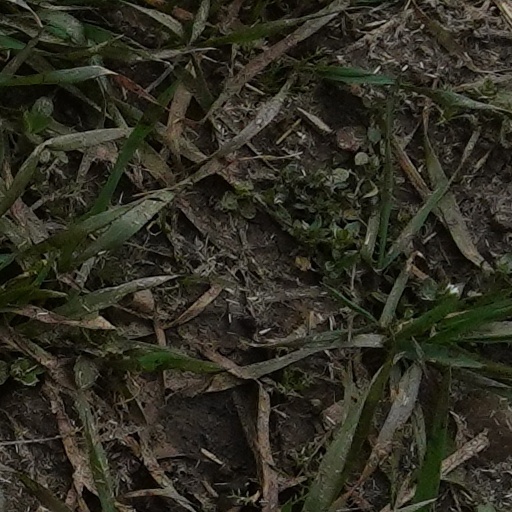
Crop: wheat